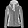
Label: Coat